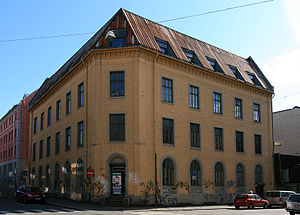
Peter Qvam
Qvams skole blev flyttet til Maribogaten og kaldt Maribogadens Latin- og Realskole.
Peter Qvam var en norsk skolemand, bror til Ole Anton Qvam.